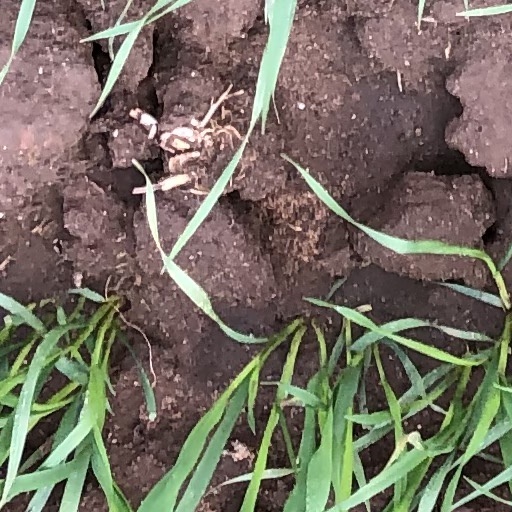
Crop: wheat